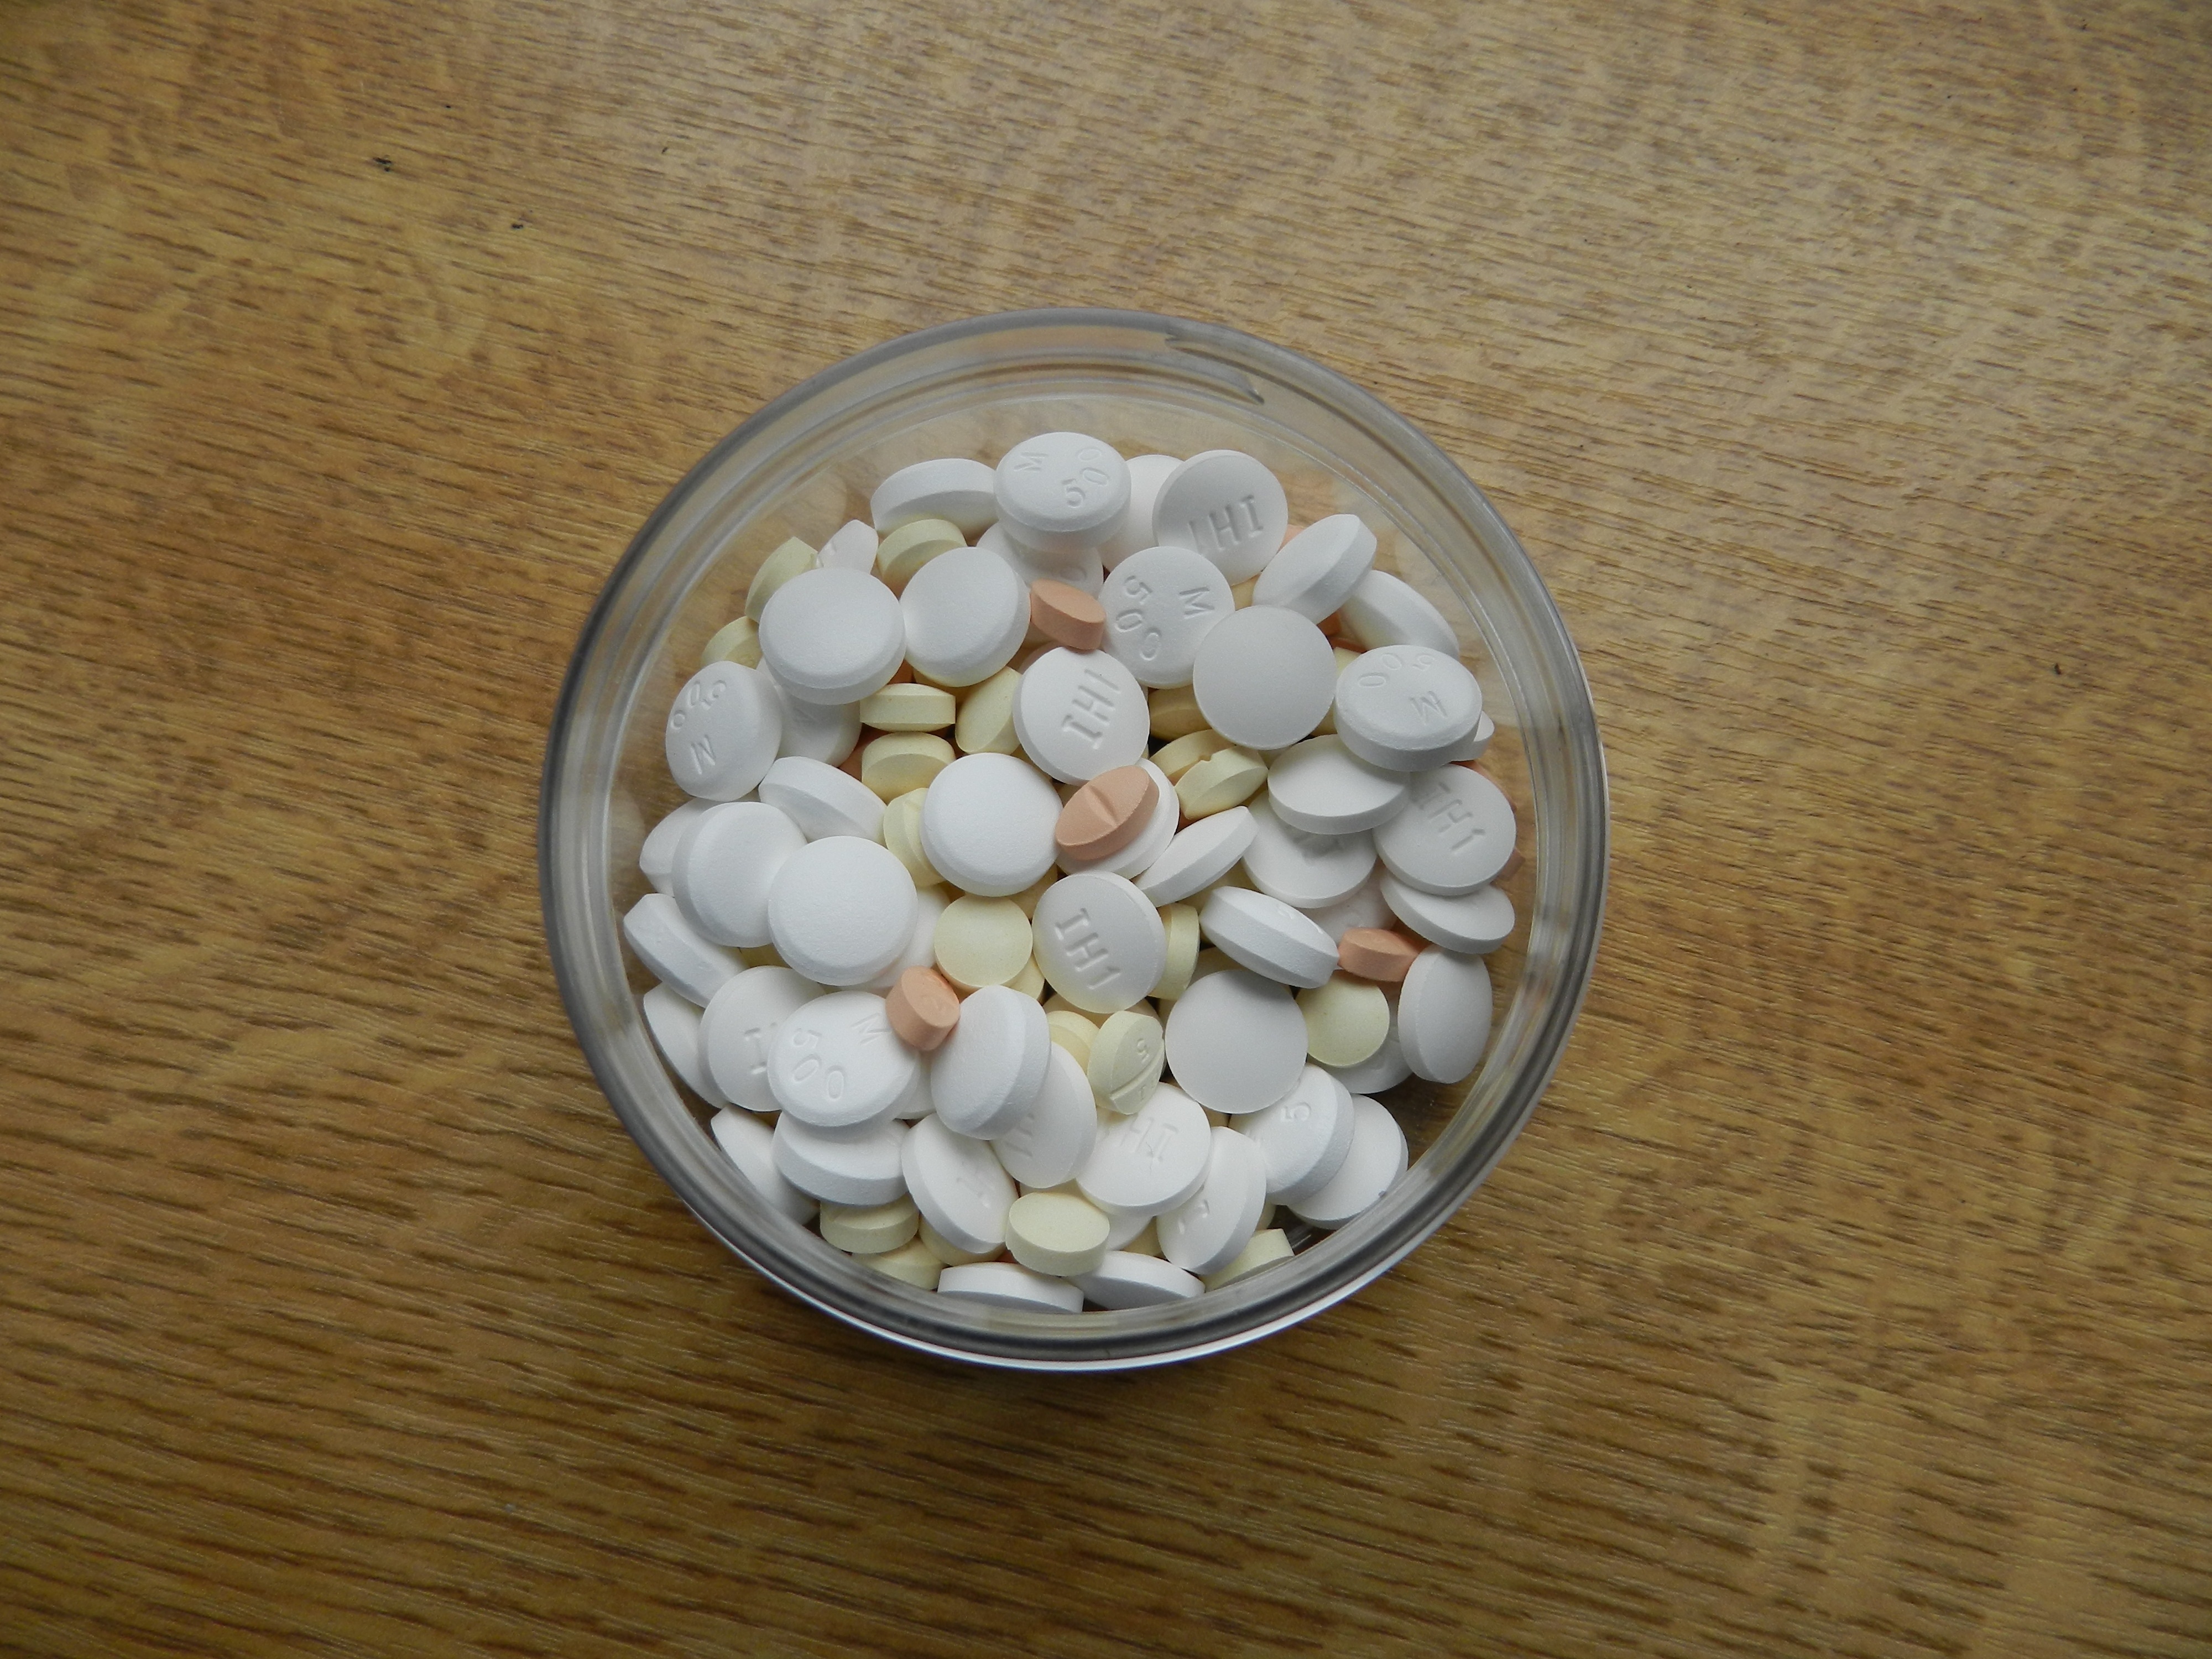
petal, dish, food, produce, vegetable, cuisine, pills, tablets, medications